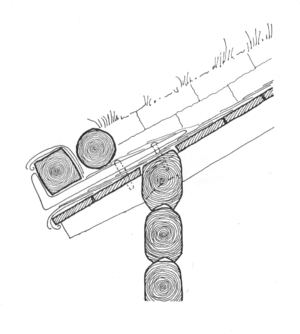
Un toit de gazon, parfois appelé toit de tourbe, est un type de toiture végétale traditionnel scandinave, composé de mottes de gazon disposées sur des couches d'écorce de bouleau répandues sur des planches de bois en pente douce. Jusqu'à la fin du XIXᵉ siècle, c'est le toit le plus commun des maisons en bois rurales de Norvège et dans une grande partie du reste de la Scandinavie. Son aire de développement correspond à peu près à la distribution des techniques de construction en bois provenant de l'architecture vernaculaire de Finlande et de la péninsule scandinave. La charge d'environ 250 kg/m² d'un toit en gazon est un avantage, car il permet de compresser les planches et rendre les murs plus étanches aux courants d'air. En hiver, la charge totale peut ainsi augmenter de 400 ou 500 kg/m², à cause de la neige. Le gazon est aussi un isolant raisonnablement efficace dans un climat froid. L'écorce de bouleau en dessous garantit l'étanchéité de la toiture.